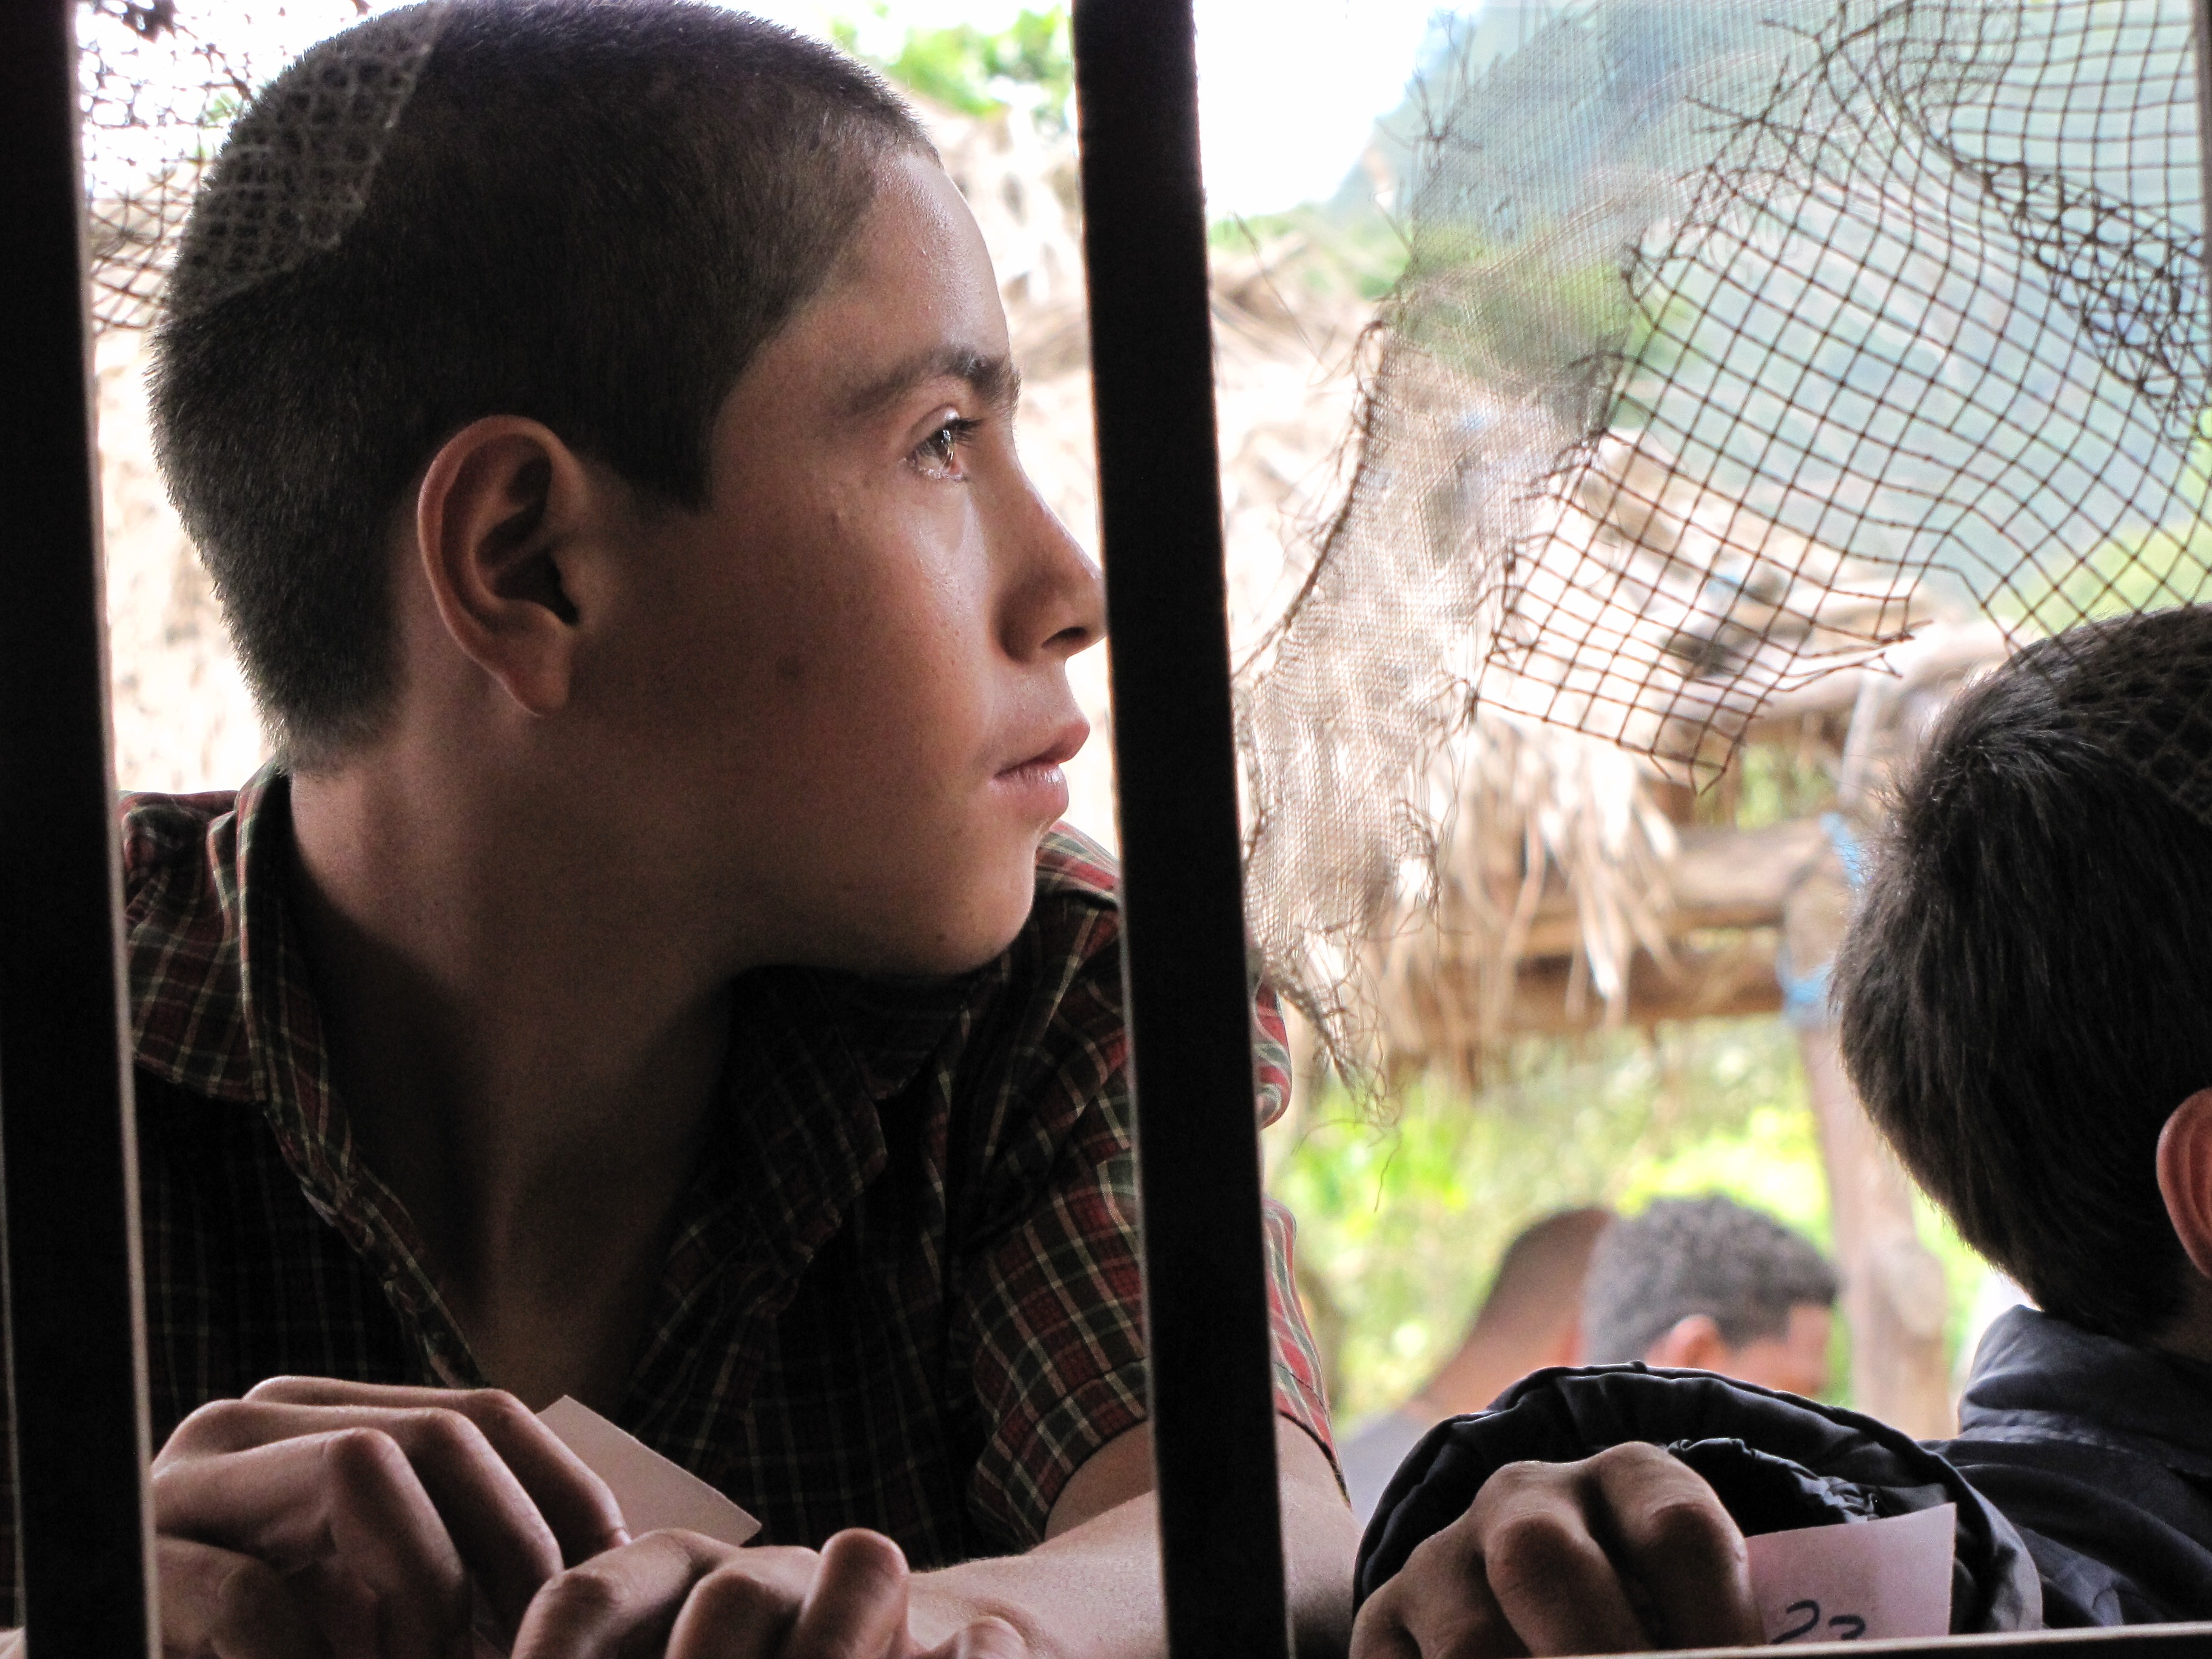
man, people, boy, young, teenager, latin, photograph, image, interaction, honduras